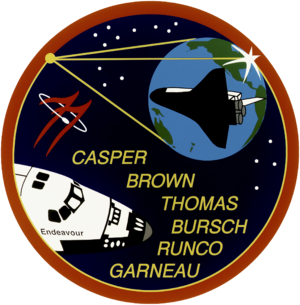
STS-78 est une mission de la navette spatiale Columbia.
STS-76 est la seizième mission de la navette spatiale Atlantis et la cinquième du programme russo-américain Shuttle-Mir.
STS-77 est la onzième mission de la navette spatiale Endeavour.